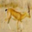
Label: deer